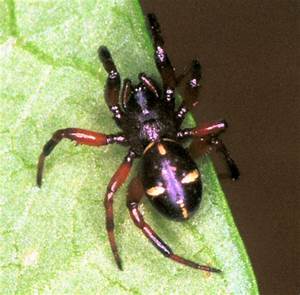
Label: spider